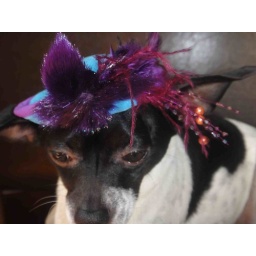
dog in hat by lena pavia. shop at etsy. lenapavia@yahoo.com